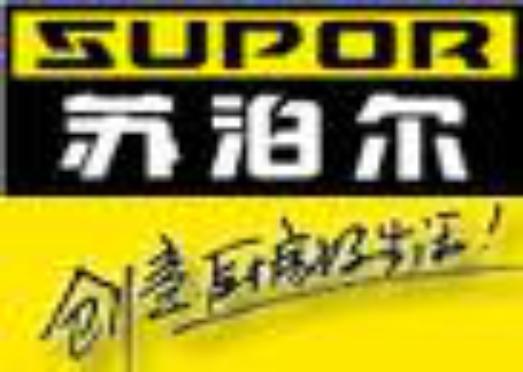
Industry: Electronic